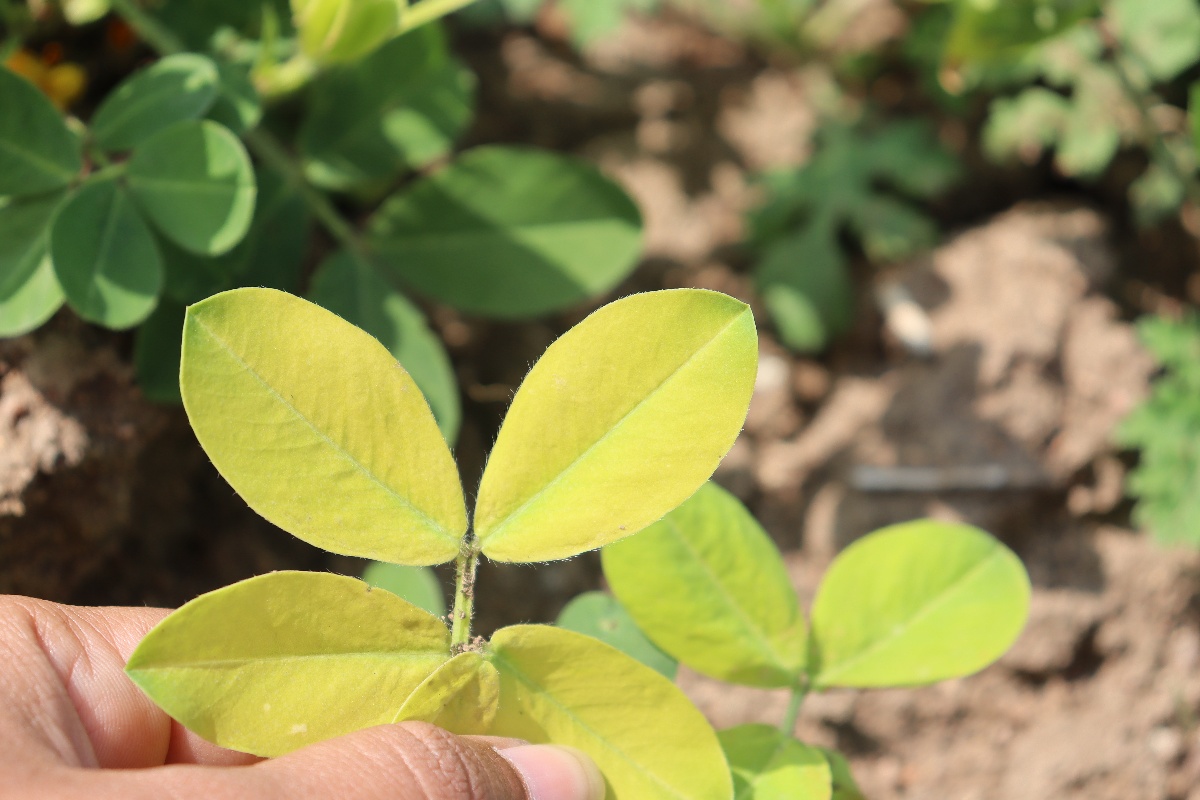
Label: nutrition deficiency